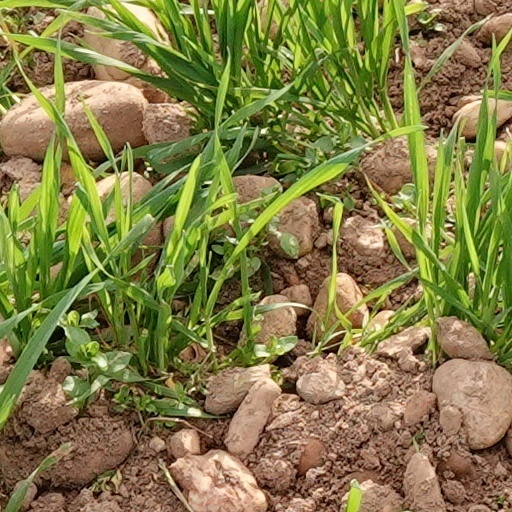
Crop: wheat